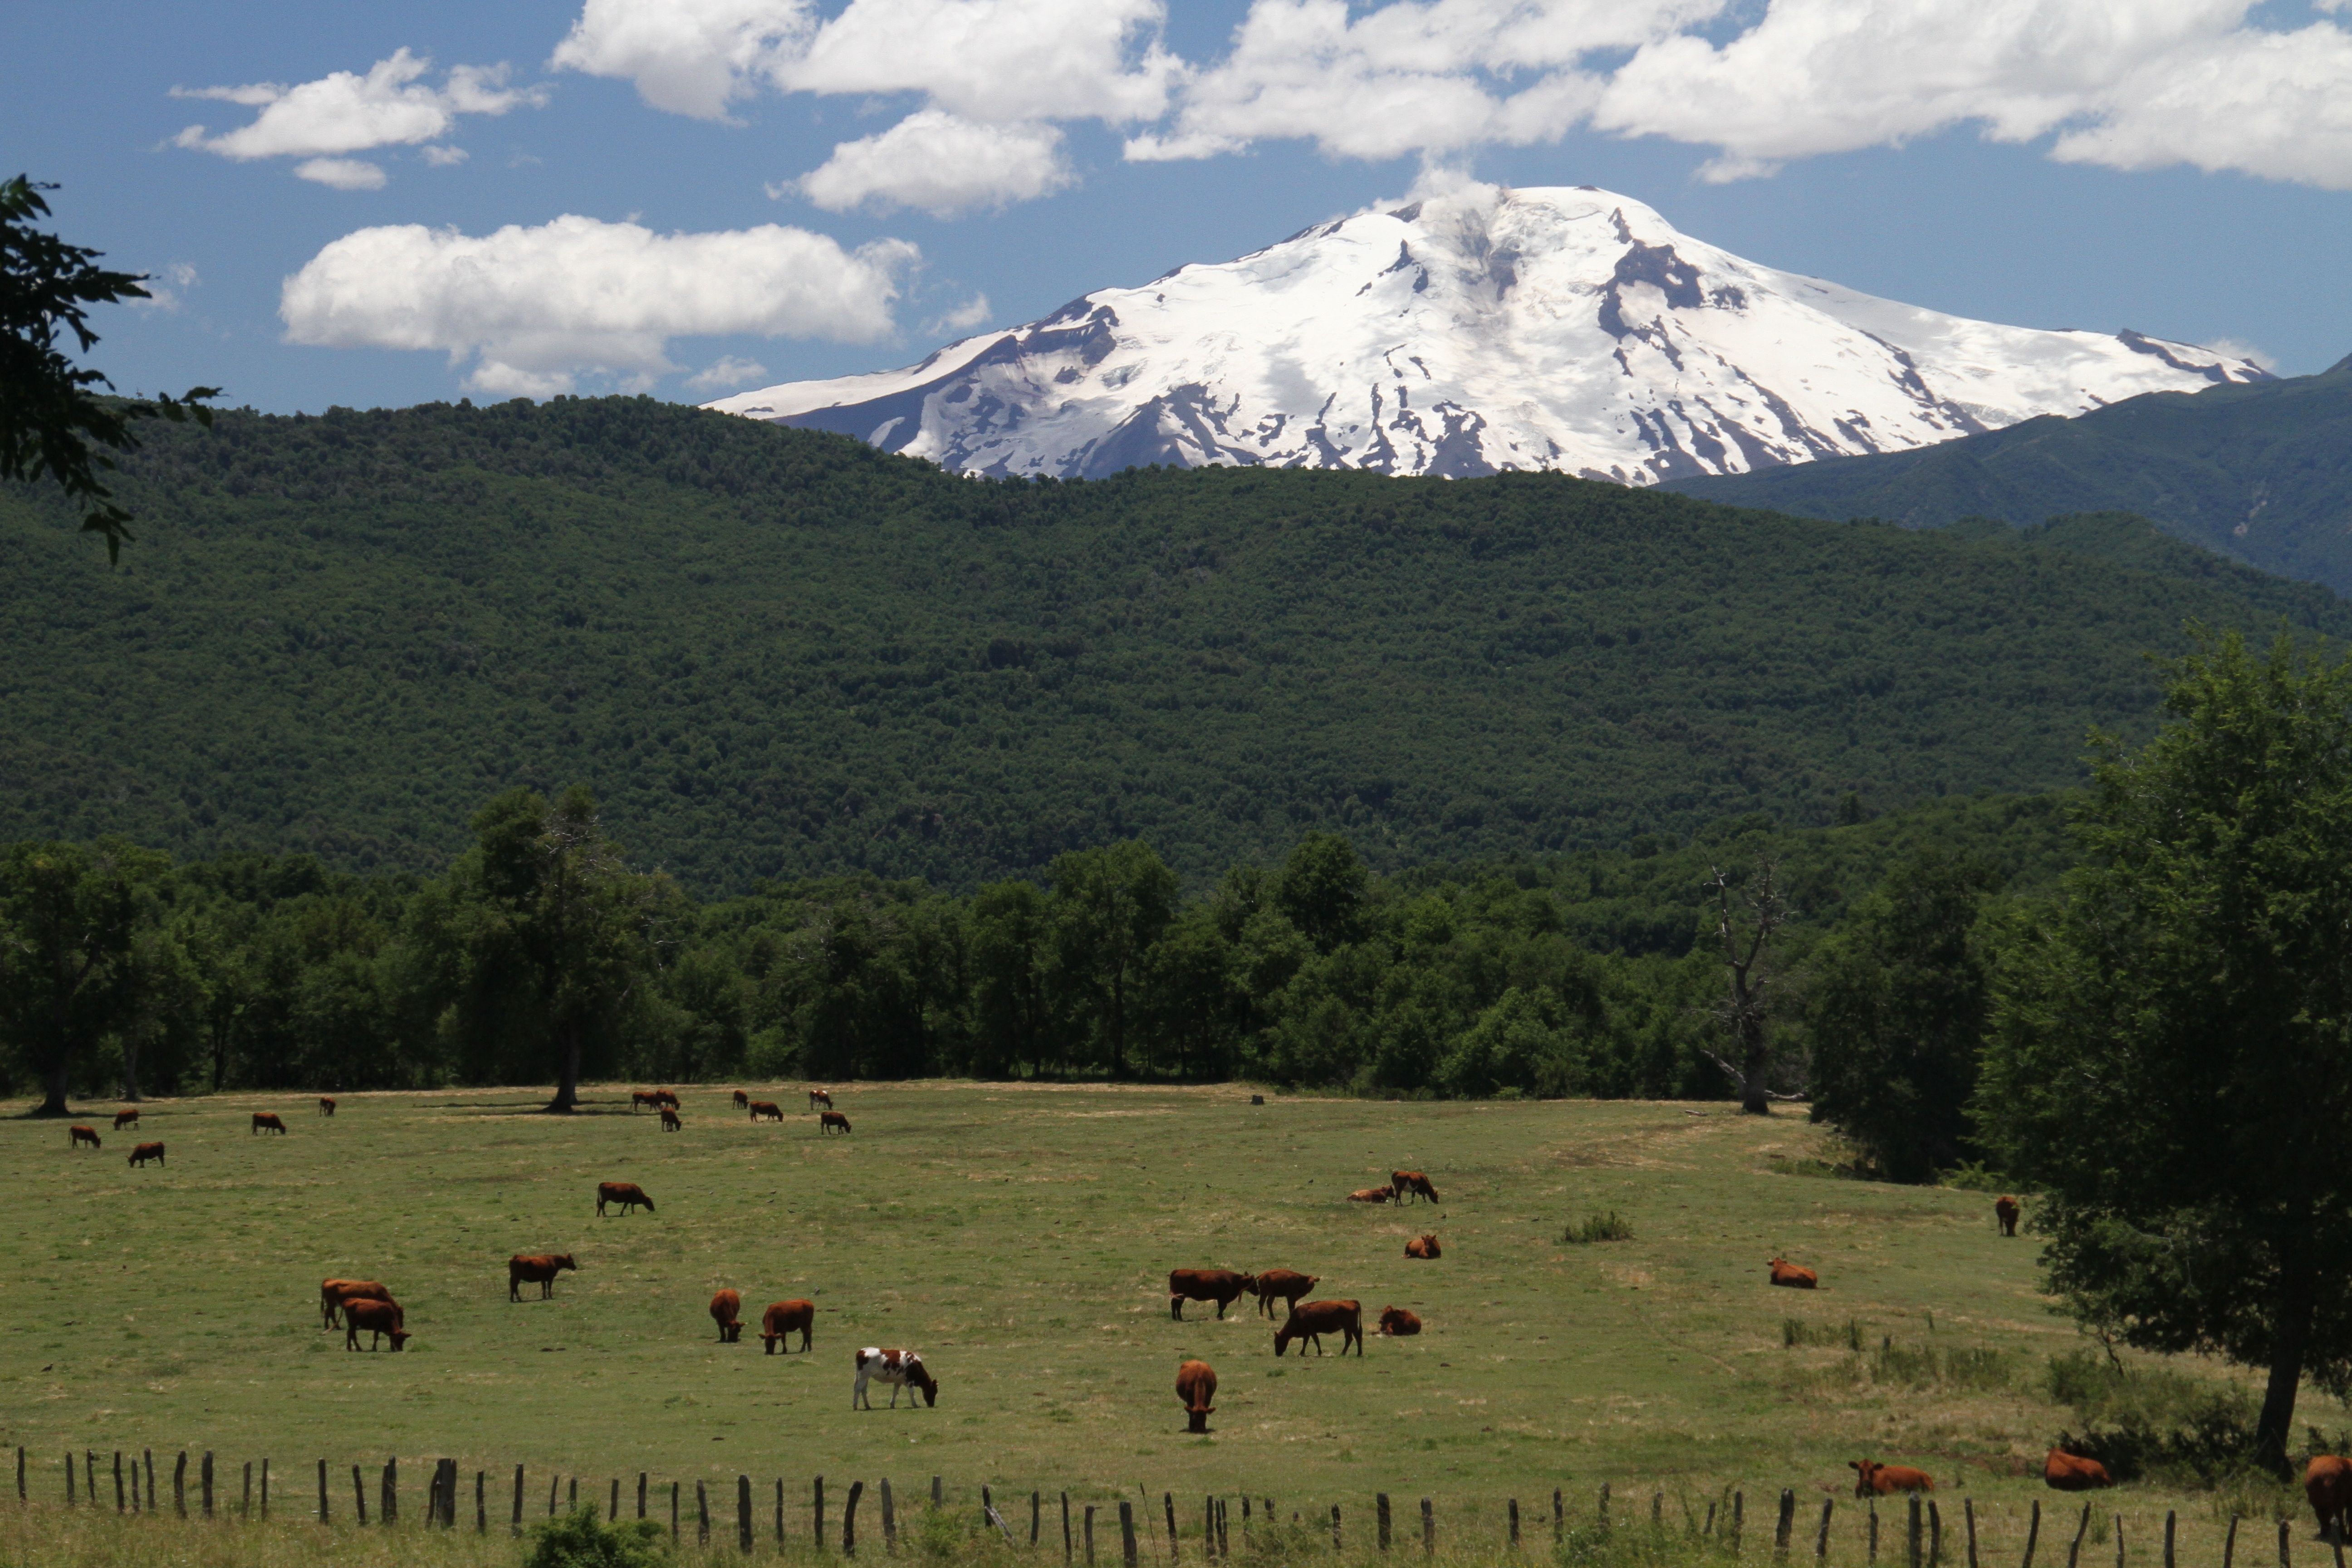
landscape, nature, wilderness, mountain, field, meadow, prairie, hill, mountain range, pasture, grazing, park, volcano, tourism, plain, chile, outdoors, south, grassland, plateau, south america, habitat, patagonia, ecosystem, steppe, rural area, natural environment, geographical feature, mountainous landforms